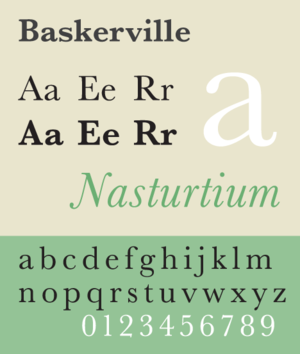
Baskerville est une police d'écriture avec empattement dans le style Transition, dessinée en 1757 par John Baskerville à Birmingham en Angleterre.